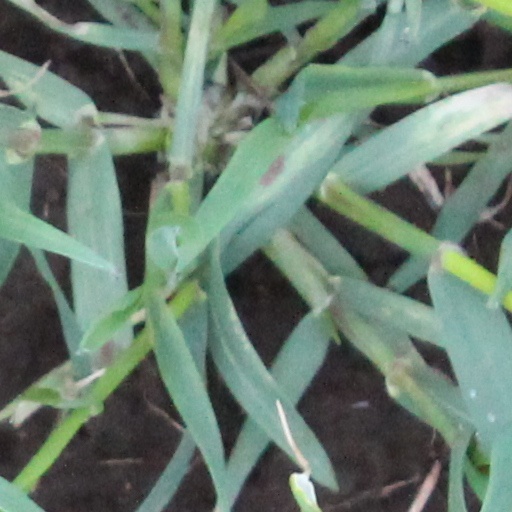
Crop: wheat